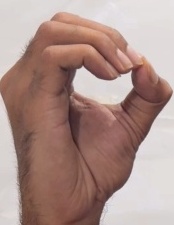
ASL sign: O